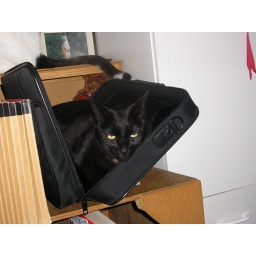
The cat in the bag